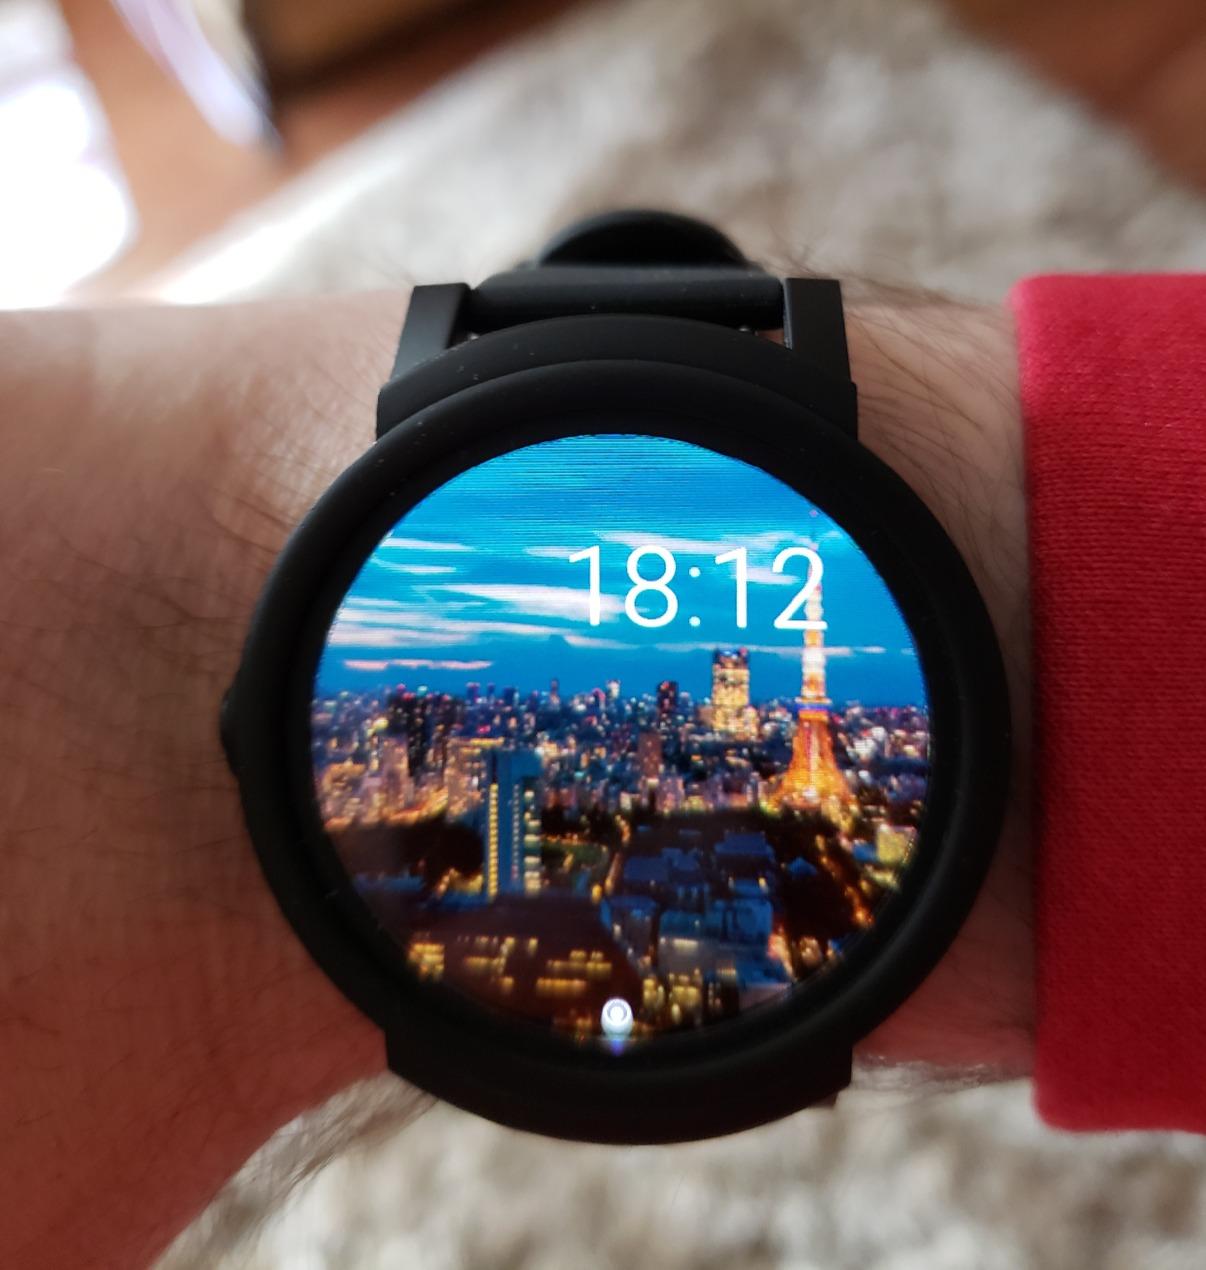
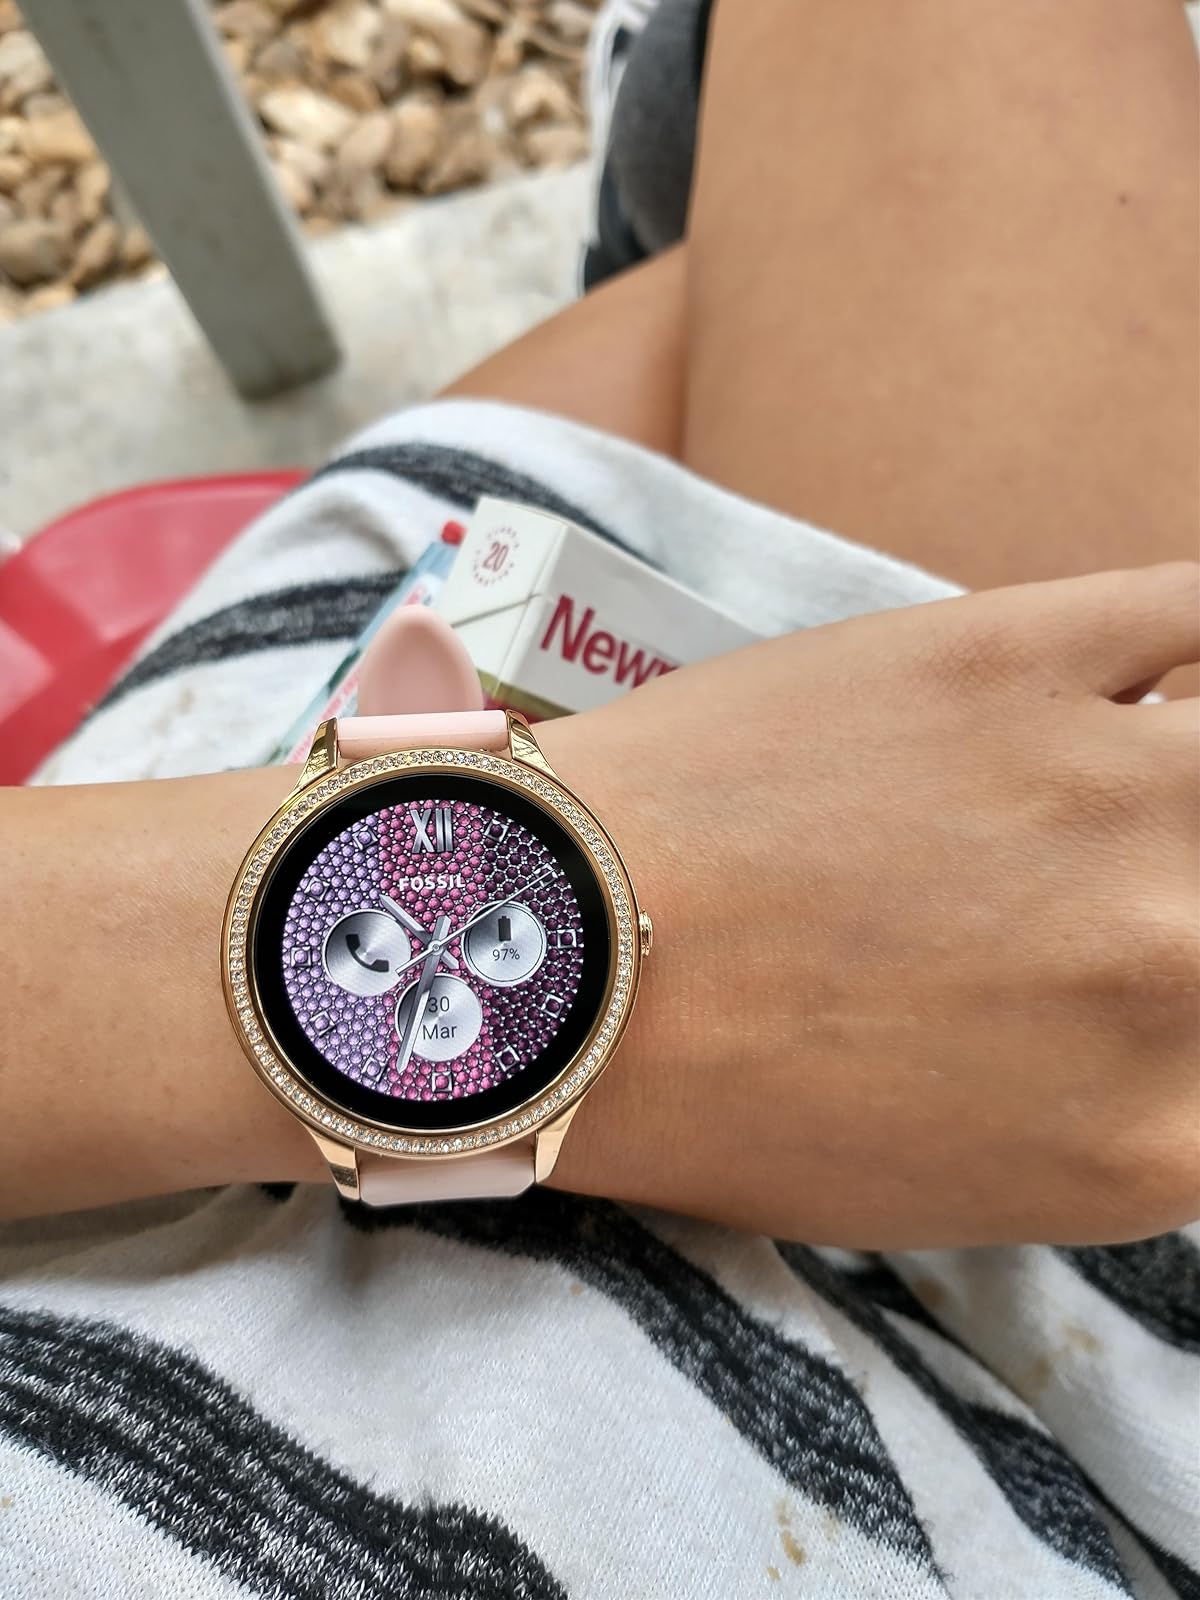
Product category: smartwatch
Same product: no